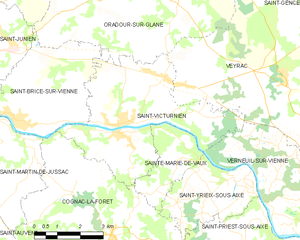
Carte des communes françaises Saint-Victurnien